Northwest Territory

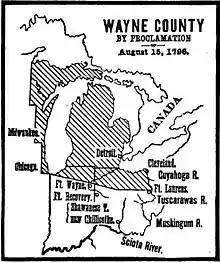
Territorial county of Wayne

At first, the territory had a modified form of martial law. The governor was also the senior army officer within the territory, and he combined legislative and executive authority. But a supreme court was established, and he shared legislative powers with the court. County governments were organized as soon as the population was sufficient, and these assumed local administrative and judicial functions. Washington County was the first of these, at Marietta in 1788. This was an important event, as this court was the first establishment of civil and criminal law in the pioneer country.